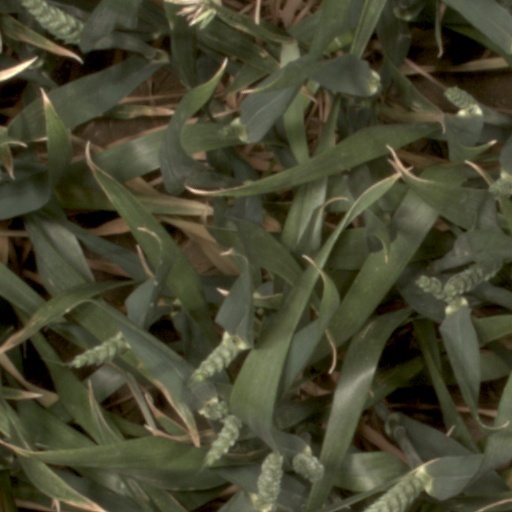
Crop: wheat